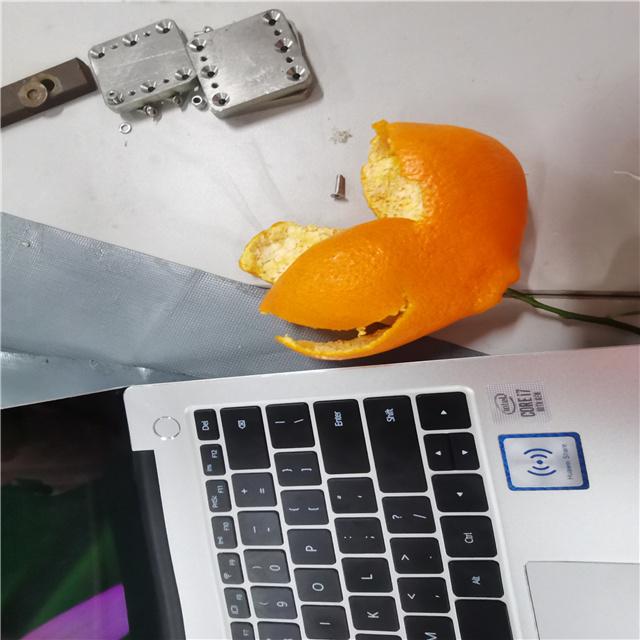
Label: peels